Lithobius forficatus

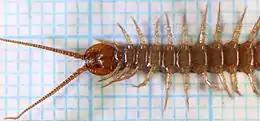
Underside with the powerful and venomous front legs

The species is between 18 and 30 mm long and up to 4 mm broad and is a chestnut brown coloration. It is similar to a variety of other European lithobiid centipedes, particularly the striped centipede, "Lithobius variegatus", but "L. forficatus" does not have stripes on its legs.